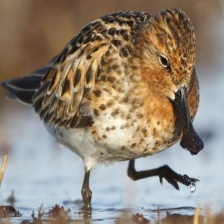
Species: SPOON BILED SANDPIPER
Scientific name: CALIDRIS PYGMAEA
ImageNet parent category: red-backed_sandpiper